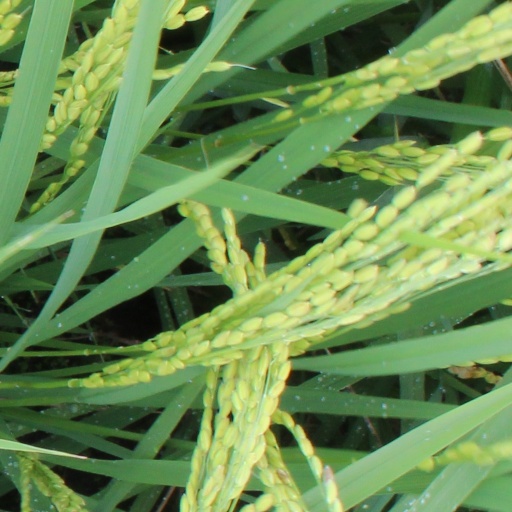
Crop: rice